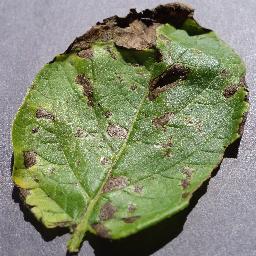
Label: Potato___Early_blight